Aviation High School (California)

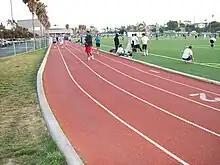
The track and soccer field at the former Aviation High School

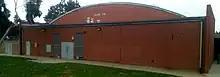
"Aviation Gym" stenciled on oldest-remaining bldg.

In 1982 Archie Snow, a member of the Redondo Beach city council, argued that a civic center should be placed on the property.